Edgefield Historic District (Edgefield, South Carolina)

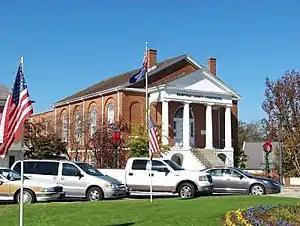
Edgefield County Courthouse

Edgefield Historic District is a national historic district located at Edgefield, Edgefield County, South Carolina. The district encompasses 33 contributing buildings, 6 contributing sites, and 1 contributing object in the town of Edgefield. The buildings center on the landscaped village green, and includes forty 19th century buildings, three of which are house museums. There are a number of 19th century Greek Revival style homes, while others are noted for beautiful Federal style fanlights and unusual doorways. Other district properties include Victorian influenced homes and downtown commercial buildings. Five churches represent the Georgian, Victorian Gothic, and modified Gothic architectural styles. Notable buildings include the Edgefield County Courthouse, Trinity Episcopal Church and Rectory, St. Mary's Catholic Church (designed by John R. Niernsee), Halcyon Grove, Oakley Park, Carroll Hill, Blocker House, Yarborough House, and Padgett House.